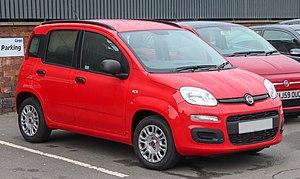
Une petite citadine est une automobile du segment A. Ces voitures d'entrée de gamme, plus courtes que les citadines polyvalentes, sont adaptées aux déplacements de proximité, principalement en milieu urbain et sont très faciles à garer. Ces véhicules ont une consommation très basse.